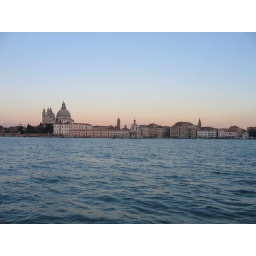
Sun rise in Venice from the water bus